Le Haut-Corlay

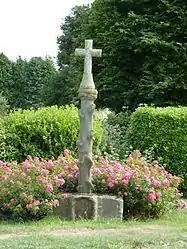
The cross in Le Haut-Corlay

Le Haut-Corlay (literally "The Upper Corlay") is a commune in the Côtes-d'Armor department of Brittany in northwestern France.